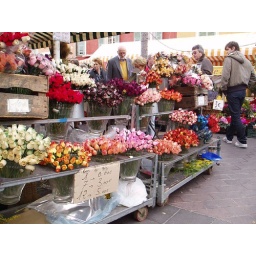
Flowers at the street market in Nice Old Town